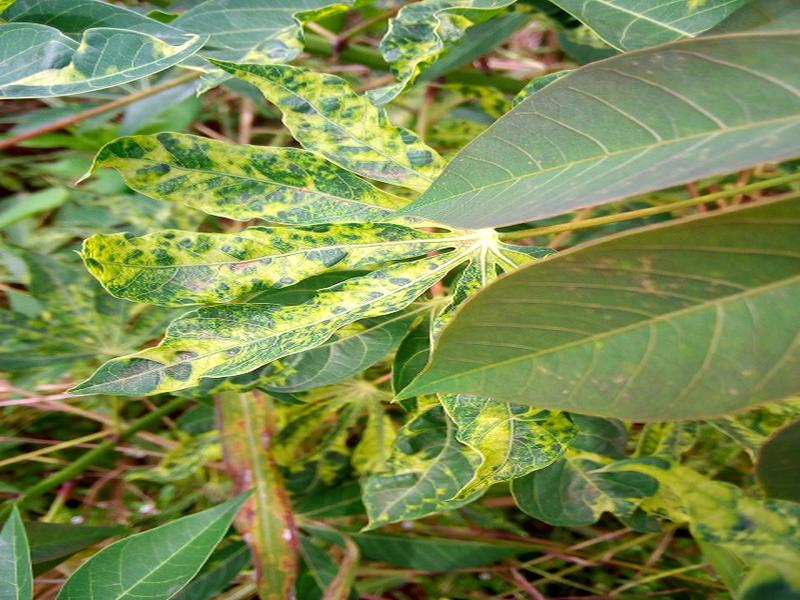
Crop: cassava
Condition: mosaic_disease